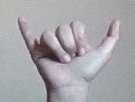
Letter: ya